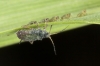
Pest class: bird_cherry_oat_aphid